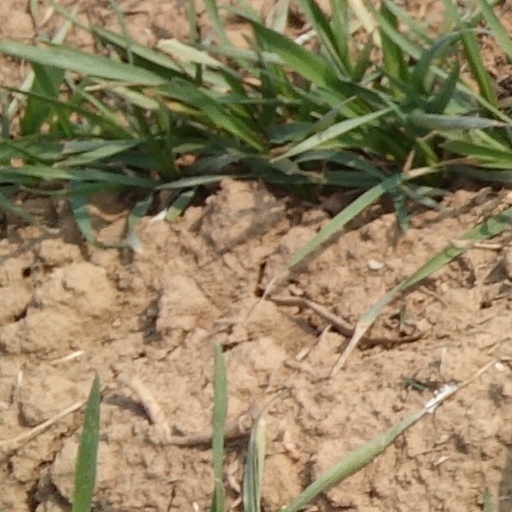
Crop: wheat